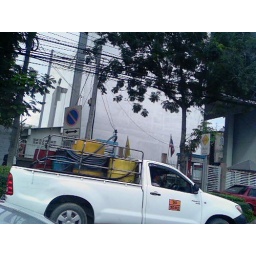
Thai white van man - not a glass bottle of irn bru or a copy of the Sun in sight